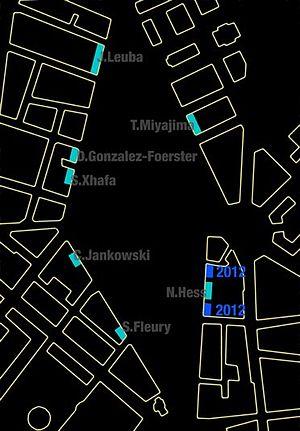
Localisation des oeuvres lumineuses sur la plaine de Plainpalais pour le projet Neons.
La plaine de Plainpalais est une grande esplanade de 78 135 mètres carrés située au cœur de la ville de Genève en Suisse.